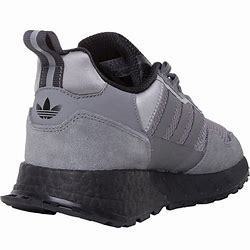
Brand: Adidas
Model: ZX 1K Boost